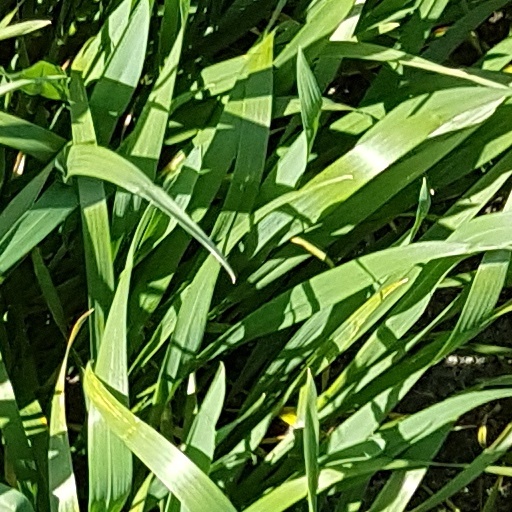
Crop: wheat